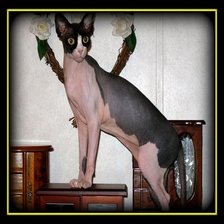
Species: cat
Breed: Sphynx